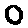
Label: 0